Sangeet Sharma

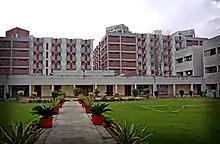
NIT-Jalandhar's Mega Boys Hostel was designed by Sangeet Sharma

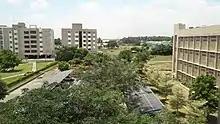
PSG Institute designed by Sharma

He is a practicing architect as a partner in SD Sharma & Associates, a firm founded by his father, Shiv Dutt Sharma. In September 2009, he was awarded the Outstanding Concrete Structure for 2009 by the Indian Concrete Institute for his project KMG IT Towers at Mohali, in Punjab. He was given a commendation award for excellence for his project Timex Factory at Baddi, in Himachal Pradesh, by the Indian Building Congress. Some of his notable projects include Damcosoft IT Park at Chandigarh, Mega Boys Hostel for NIT Jalandhar, PSG Institute of Technology and Applied Research at Coimbatore, Examination block & Wadia Museum of Natural History at the University of Jammu, Auditorium for Dr. Yashwant Singh Parmar University of Horticulture and Forestry at Solan, Cafe cum Library block at Punjab Police Housing Corporation, KMG IT Towers at Mohali, TIMEX Factory at Baddi and Boys Hostel for National Institute of Pharmaceutical Education and Research, Mohali. He is the founder-chairperson of the A3 Foundation, which promotes sustainable Architecture of India. His architecture is known as 'cubist modernism'.